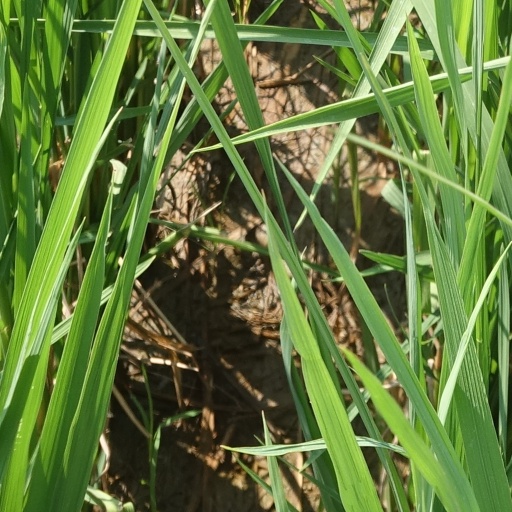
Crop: rice